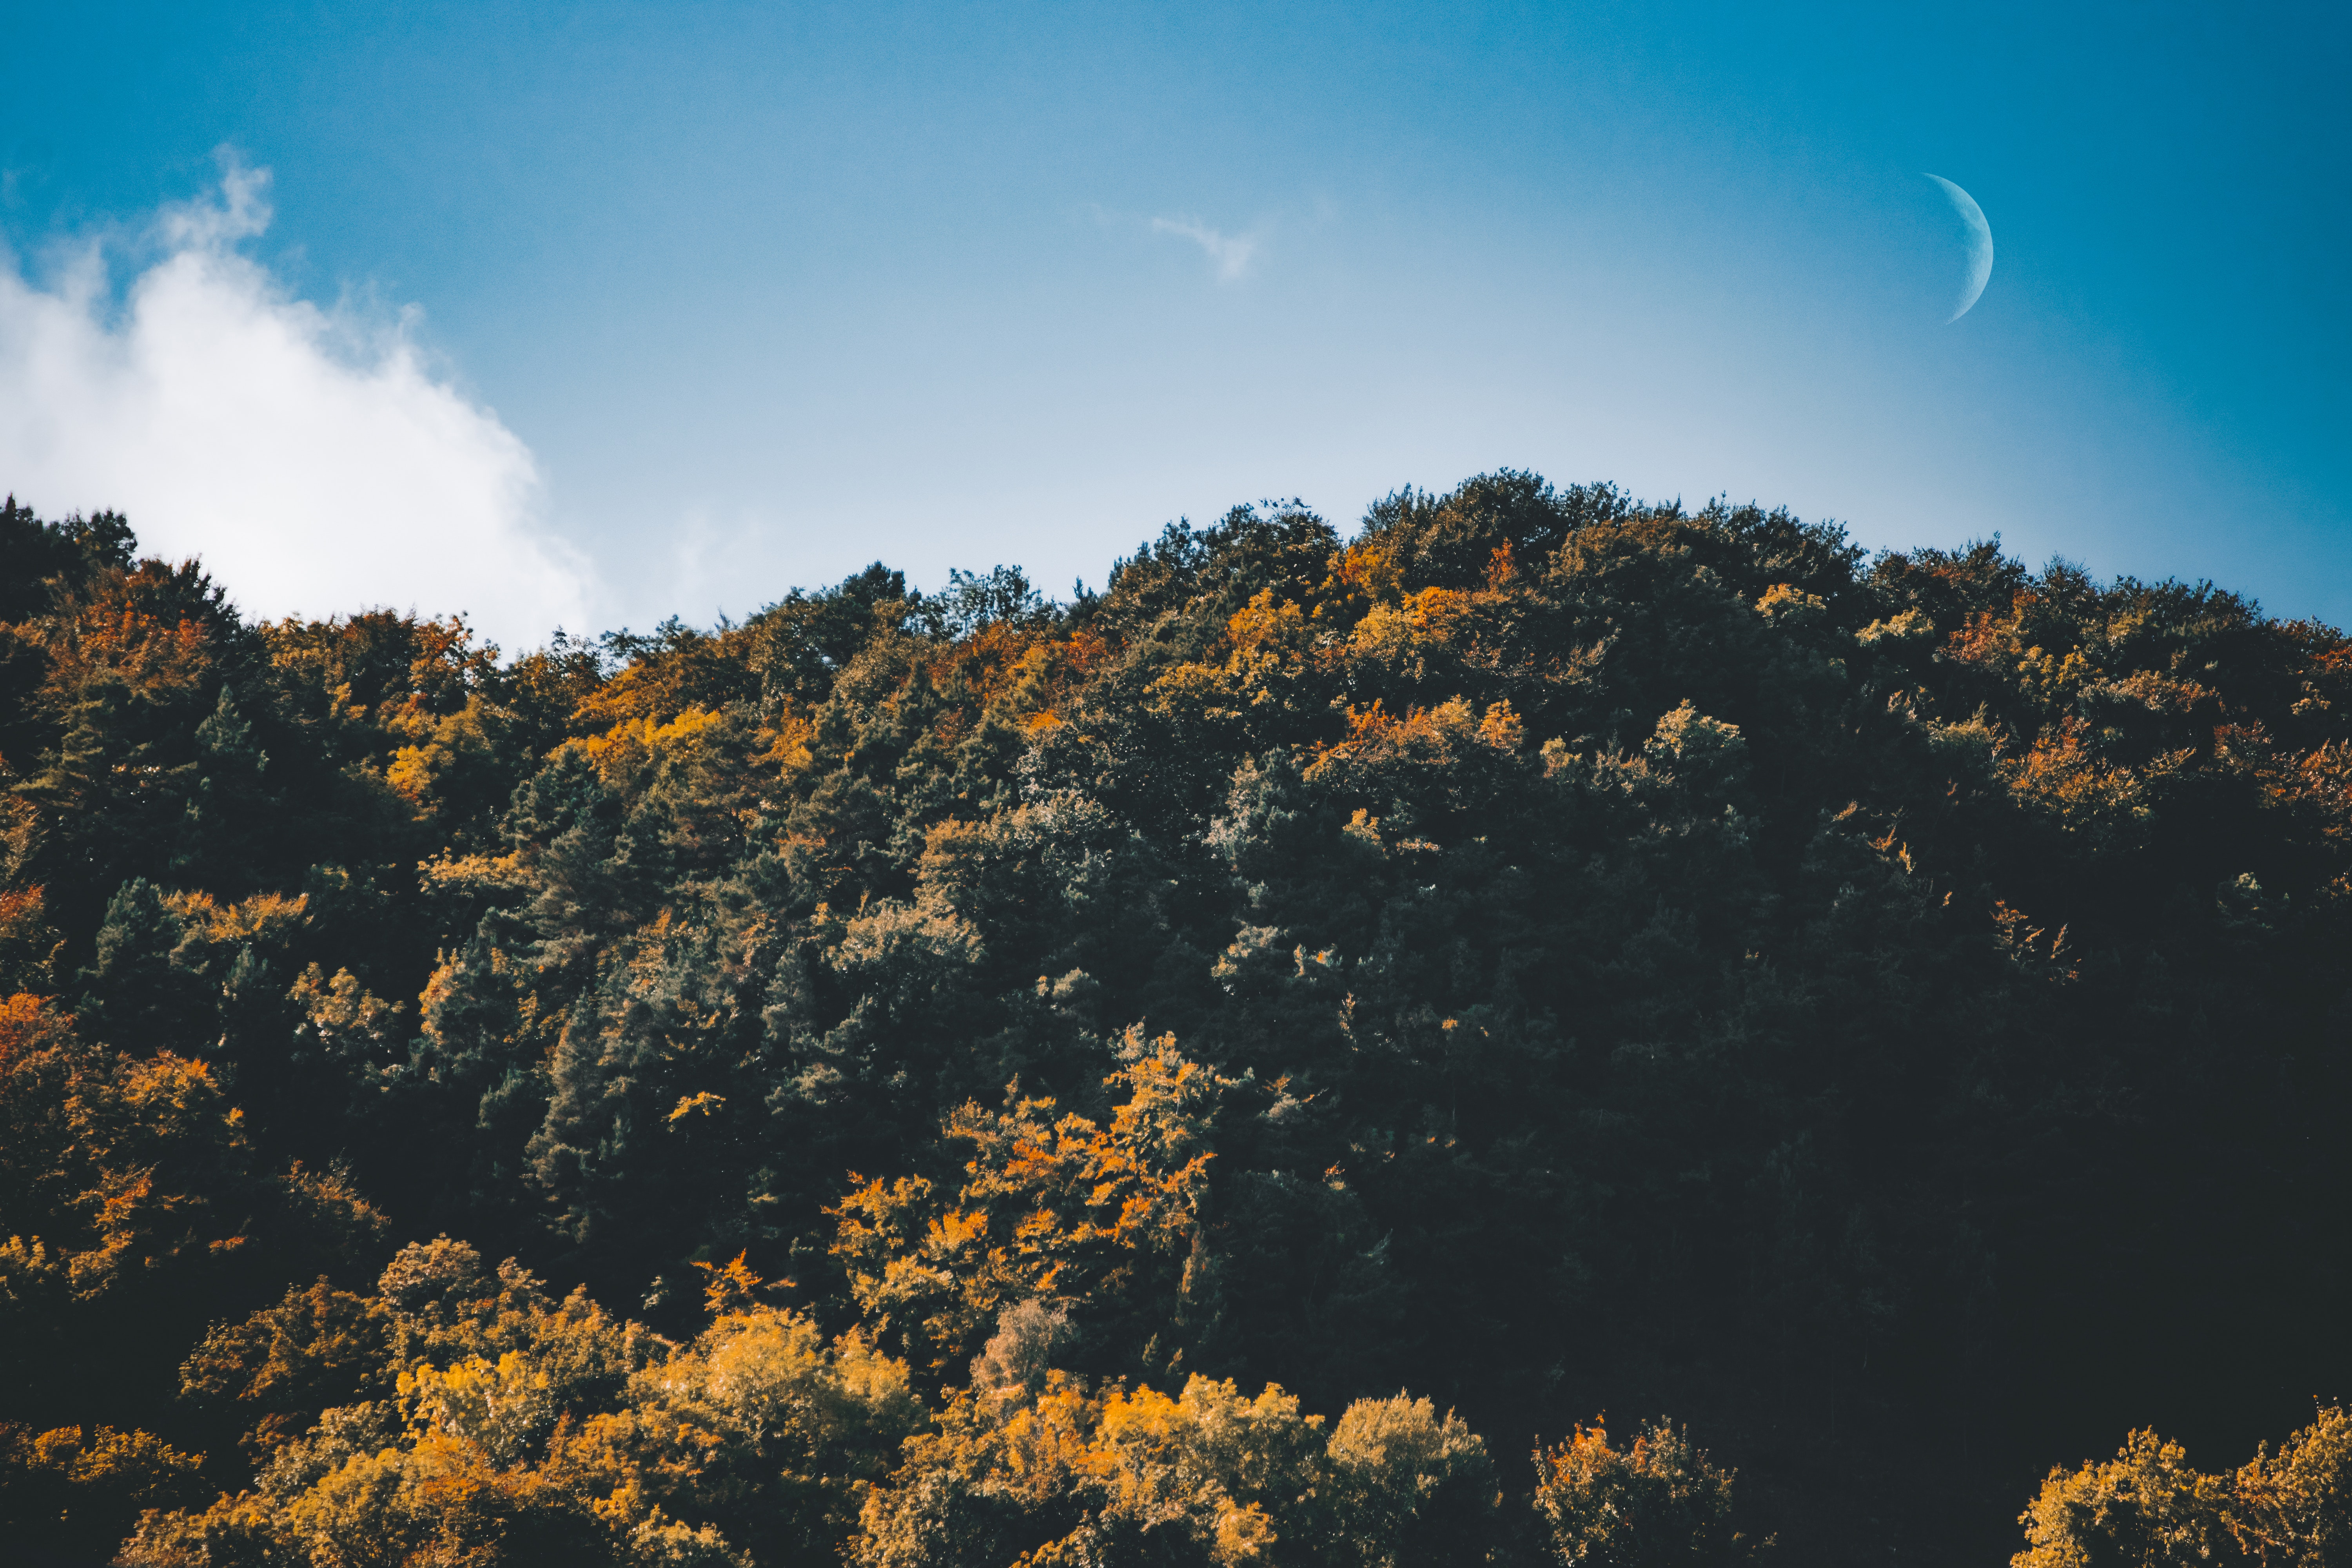
sky, nature, leaf, vegetation, tree, cloud, wilderness, atmosphere, daytime, mountain, morning, autumn, sunlight, forest, biome, landscape, ridge, hill, mountain range, horizon, meteorological phenomenon, national park, evening, mount scenery, escarpment, shrubland, branch, computer wallpaper